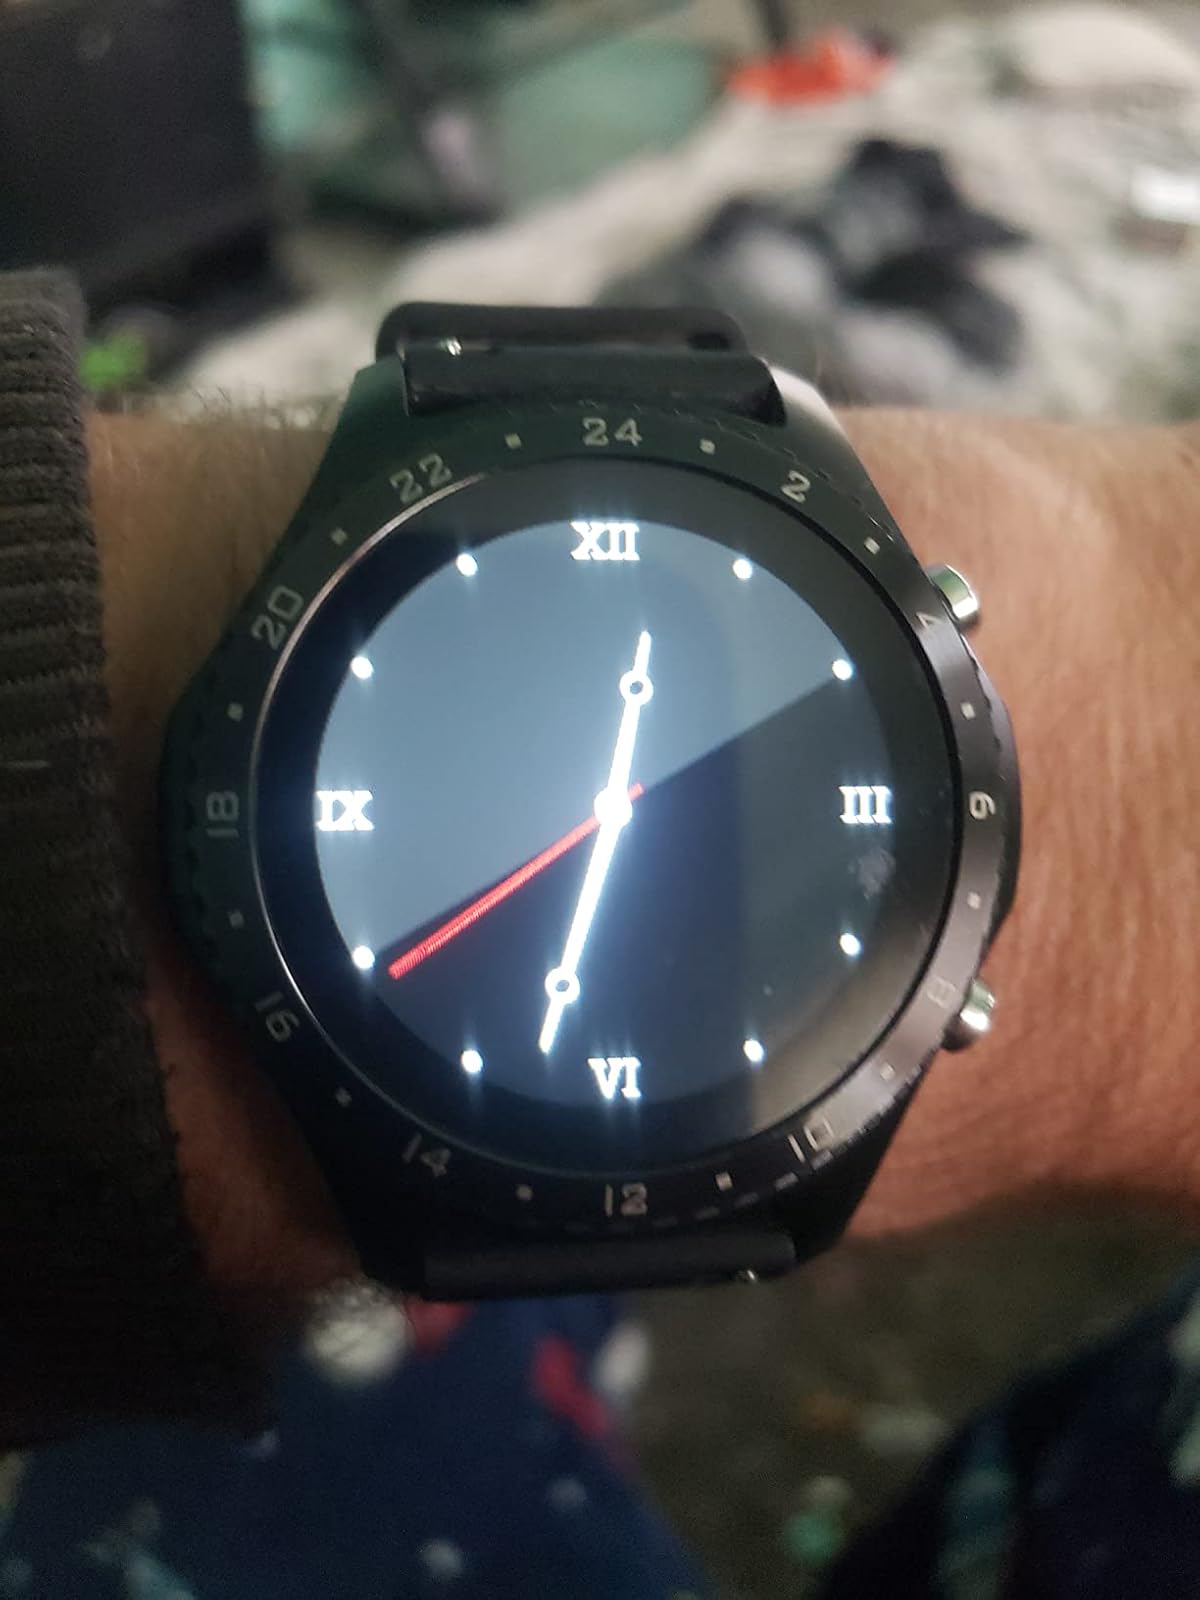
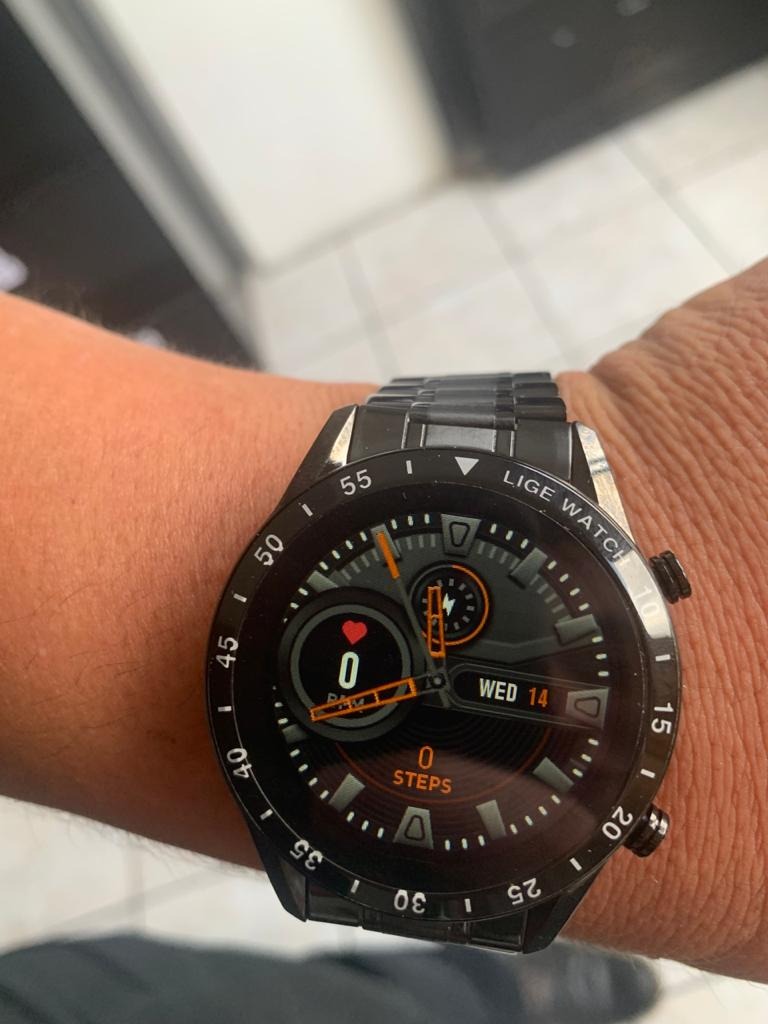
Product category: smartwatch
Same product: no